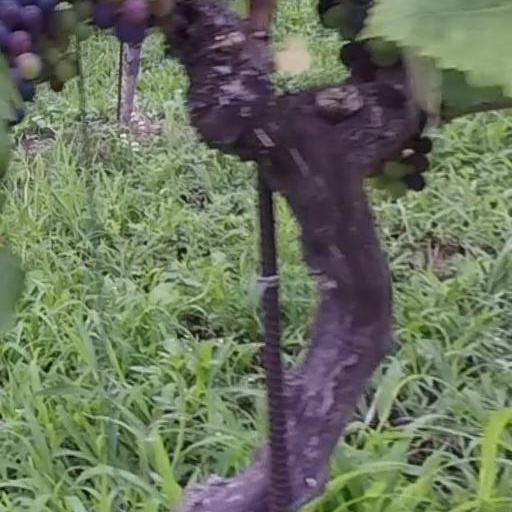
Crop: grape